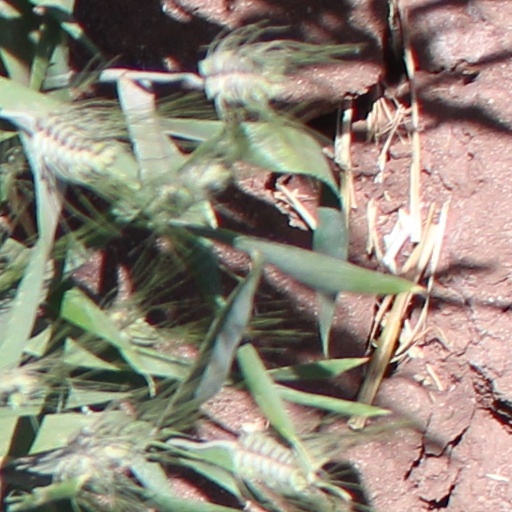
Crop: wheat